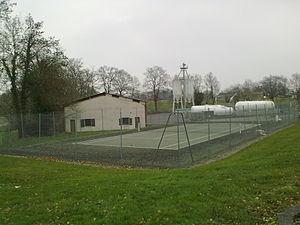
Terrain de tennis de Saint - Jammes , en arrière plan on peut voir le centre artisanal de Saint - Jammes en partie
Saint-Jammes est une commune française située dans le département des Pyrénées-Atlantiques, en région Nouvelle-Aquitaine.